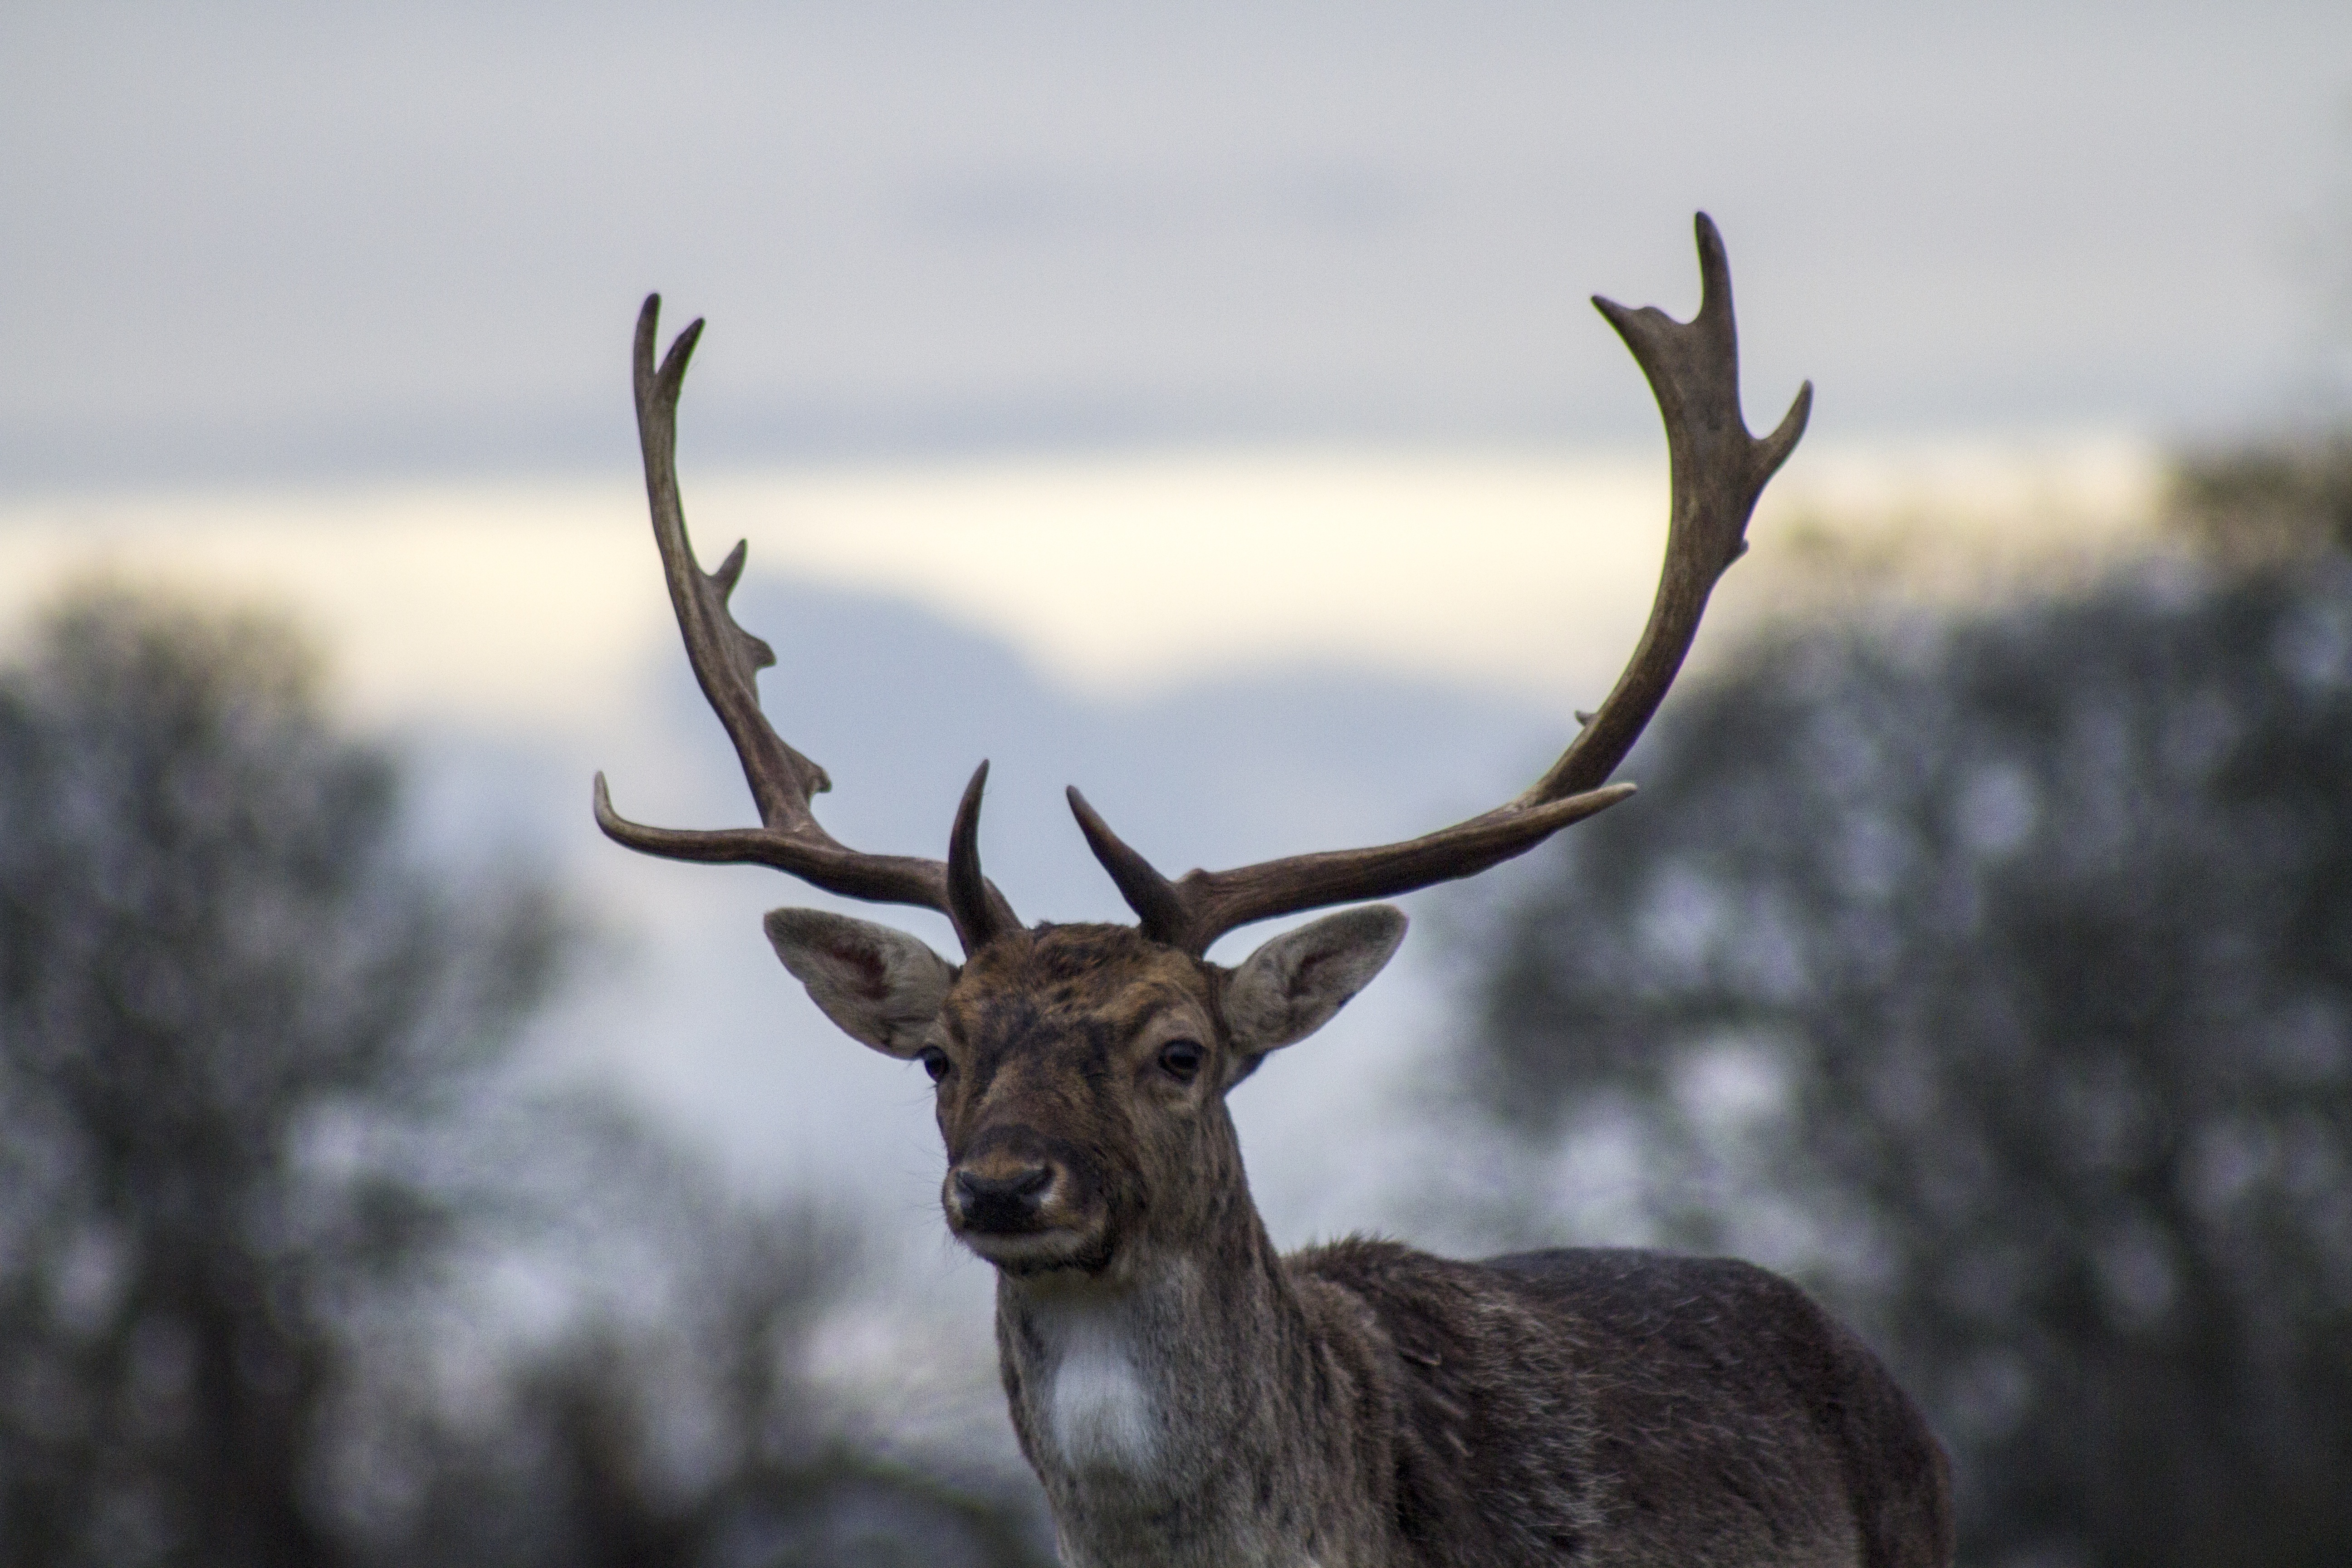
nature, wilderness, animal, male, wildlife, deer, horn, fur, coat, stag, mammal, rack, fauna, antler, reindeer, vertebrate, antlers, buck, elk, white tailed deer, trophy hunting